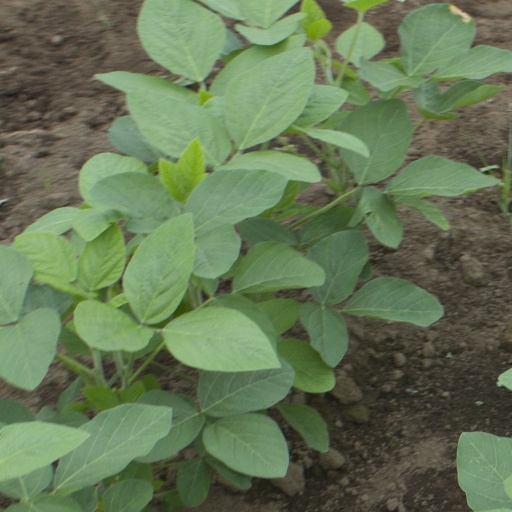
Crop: soybean